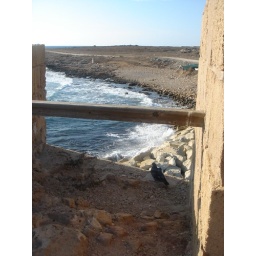
Whist on the castle in Cyprus I spotted this pigeon having a look at the lovely sea view